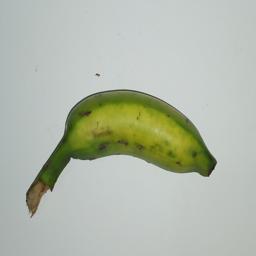
Ripeness: Green